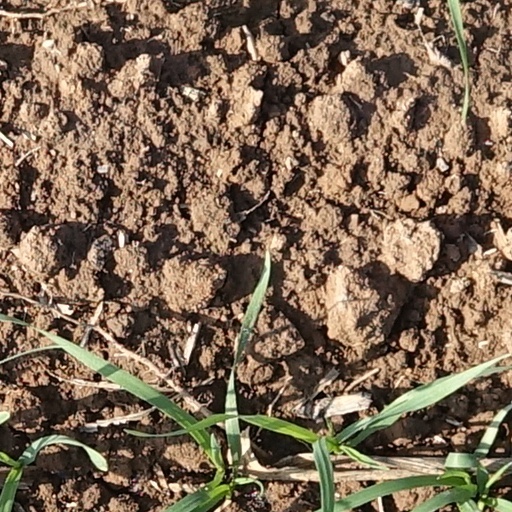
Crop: wheat